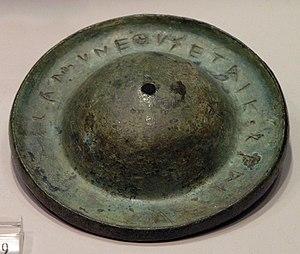
Cymbale en bronze de Grèce antique, avec inscription indiquant qu'elle fut dédiée par Kamo à Korè, vers 500-480 av. J.-C. Provenance inconnue. Musée national archéologique d'Athènes, n° 7959. Texte: ΚΑΜΟΥΝΕΘΥΣΕΤΑΙΚΟΡϜΑΙ.
Cet article traite de la catégorie des idiophones dans le système Hornbostel-Sachs. Conçu par Erich von Hornbostel et Curt Sachs en 1914, ce système permet une classification des instruments de musiques.
La cymbale est un instrument de musique de la famille des percussions idiophones, consistant en un disque de métal généralement percé en son centre. Il est confectionné selon différents procédés. Sa forme générale est précisée par un tournage en machine, qui lui donne une forme circulaire quasi parfaite. Le plus souvent, elle forme un dôme en son centre.